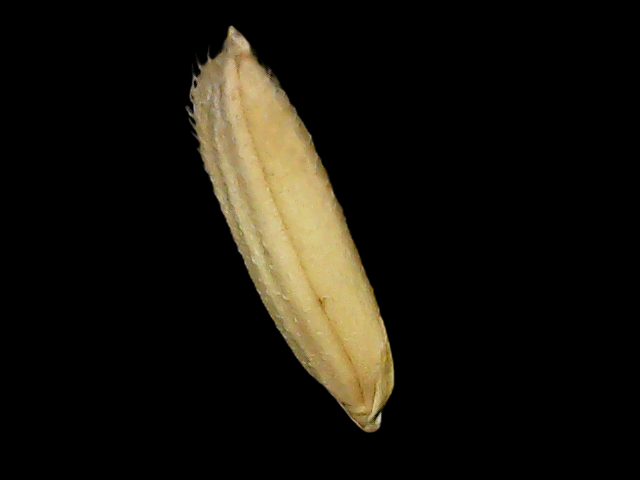
Rice variety: Binadhan14